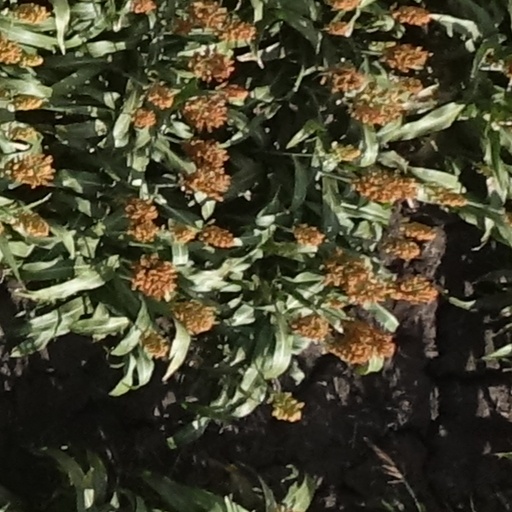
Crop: sorghum